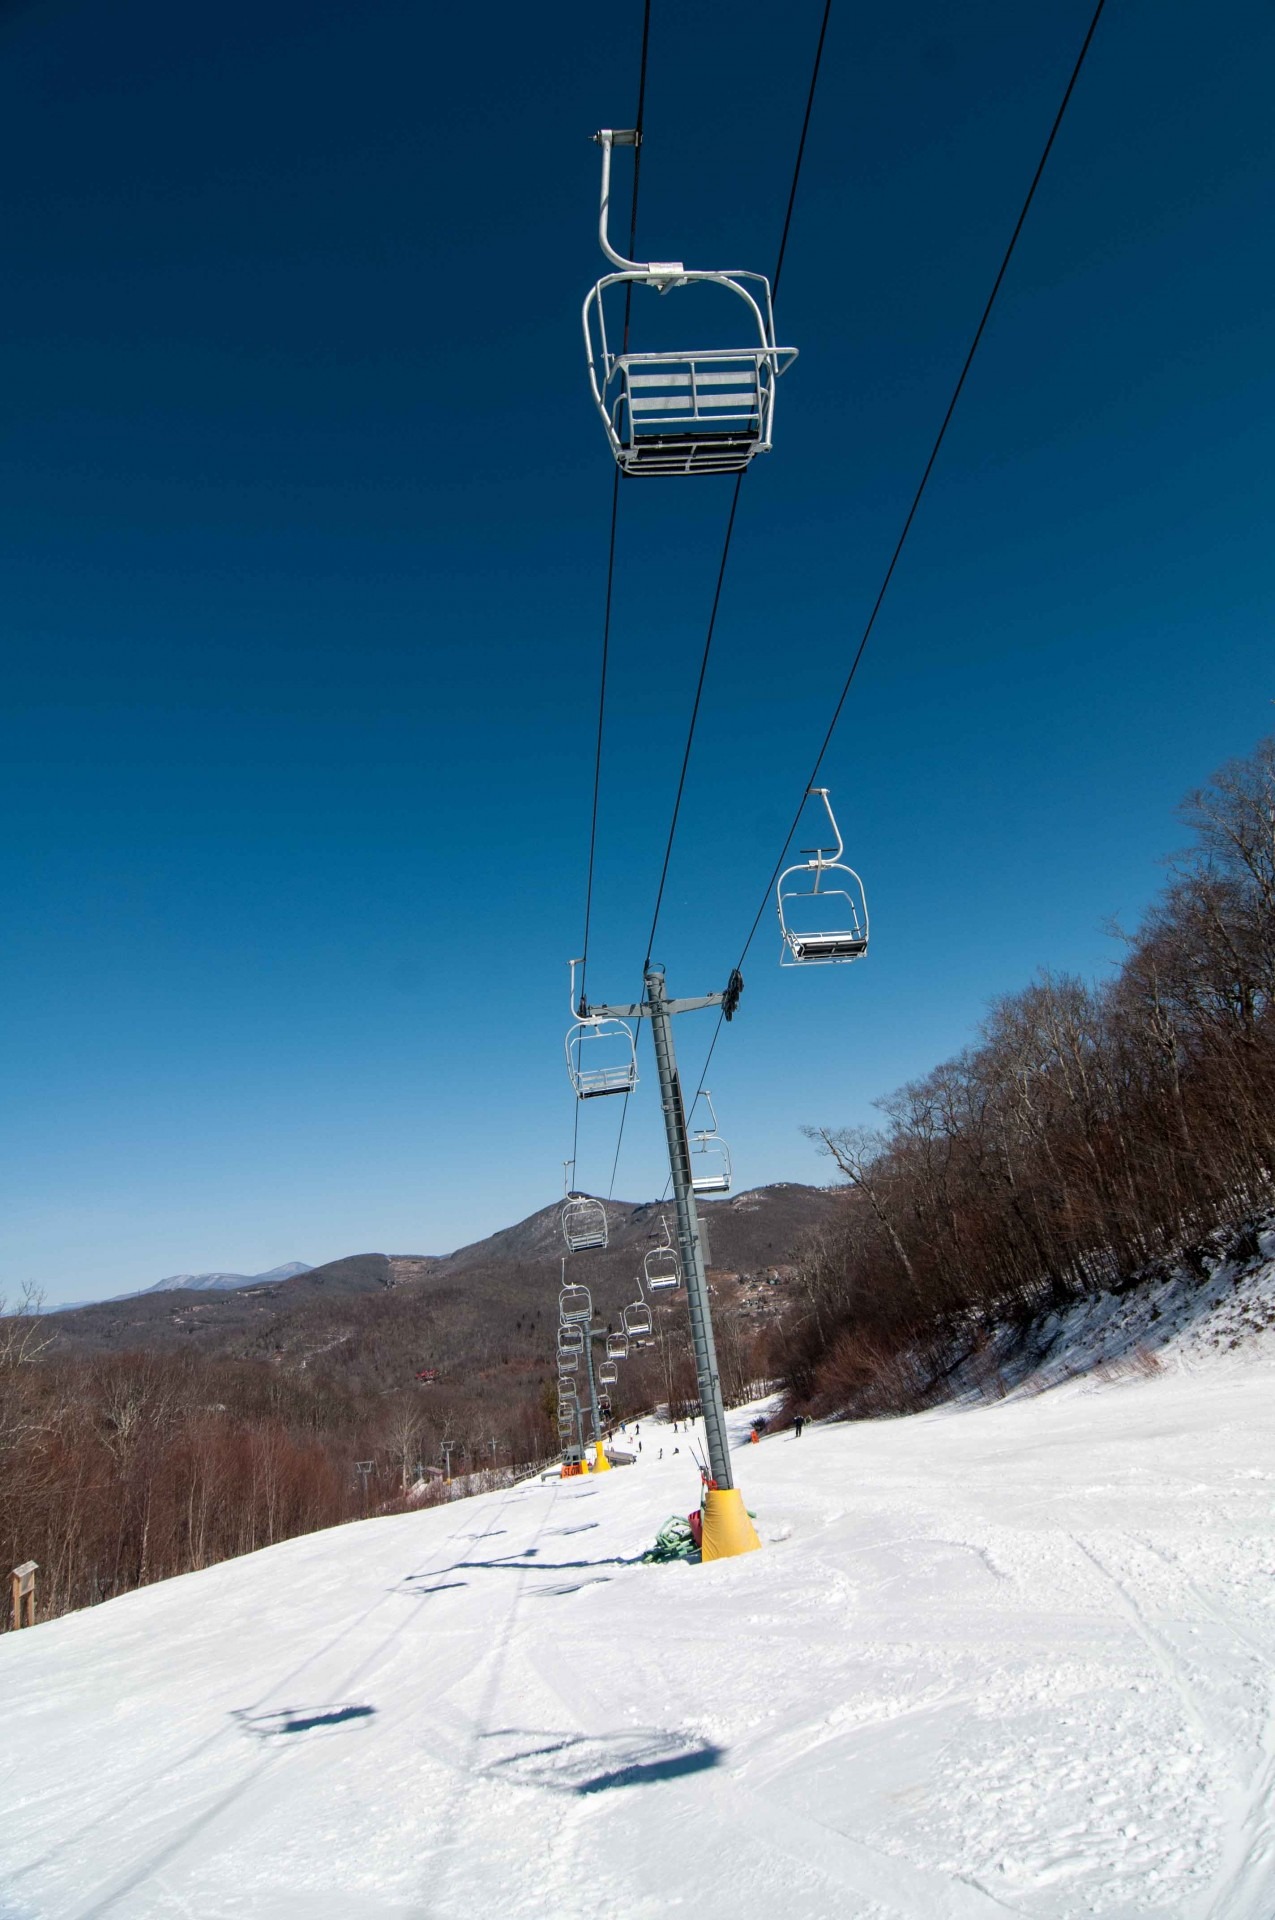
snow, cold, winter, sport, recreation, action, skiing, leisure, sports equipment, winter sport, sunny, north, fun, sports, resort, downhill, ski, piste, carolina, nordic skiing, ski equipment, outdoor recreation, alpine skiing, telemark skiing, freestyle skiing